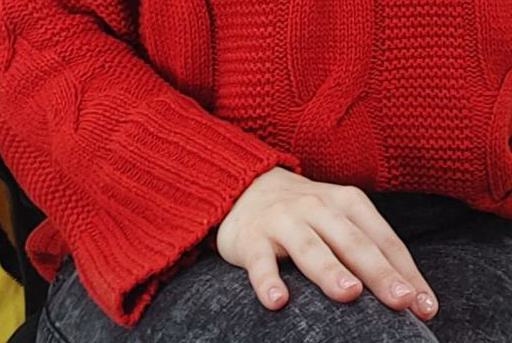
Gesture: no_gesture